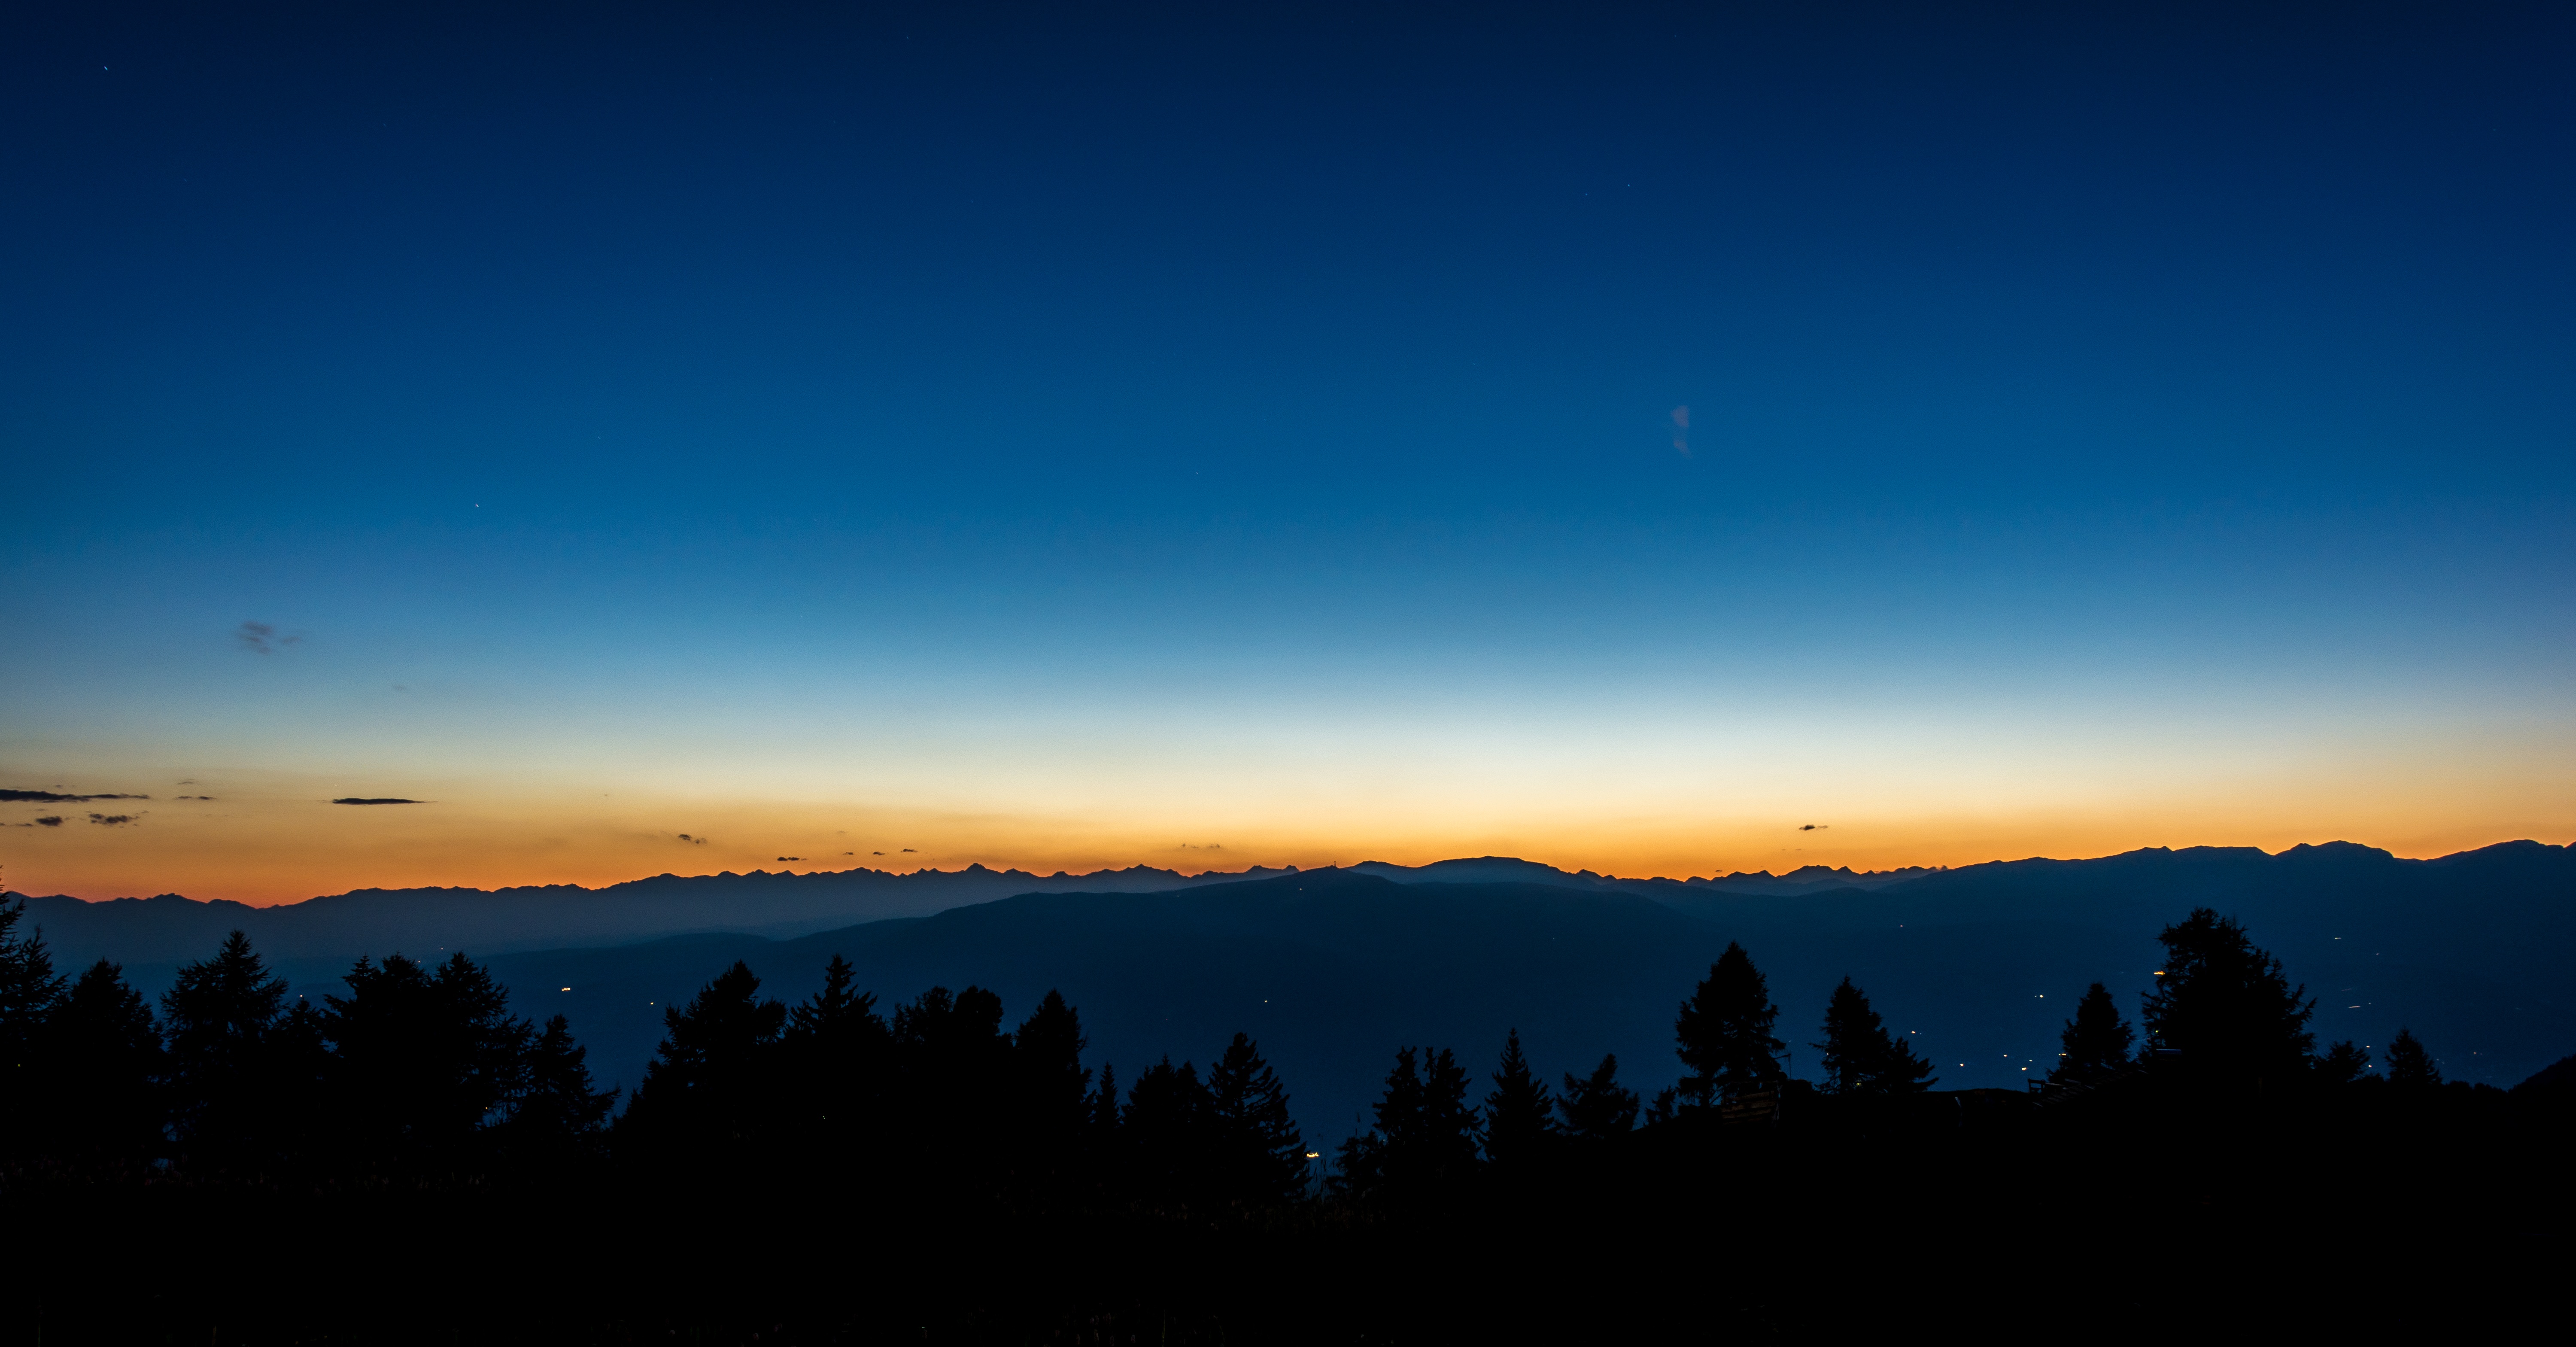
horizon, mountain, cloud, sky, sunrise, sunset, sunlight, morning, hill, dawn, atmosphere, dusk, evening, afterglow, atmospheric phenomenon, mountainous landforms, red sky at morning